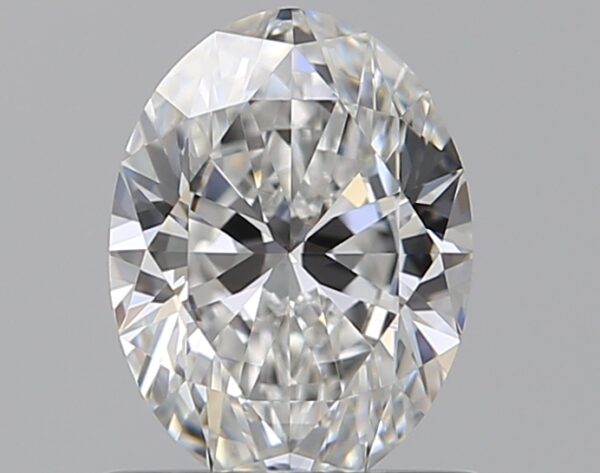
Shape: oval
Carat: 0.75
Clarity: VVS1
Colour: E
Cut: EX
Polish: EX
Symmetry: EX
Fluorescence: F
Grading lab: GIA
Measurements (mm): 6.87 x 5.13 x 3.17